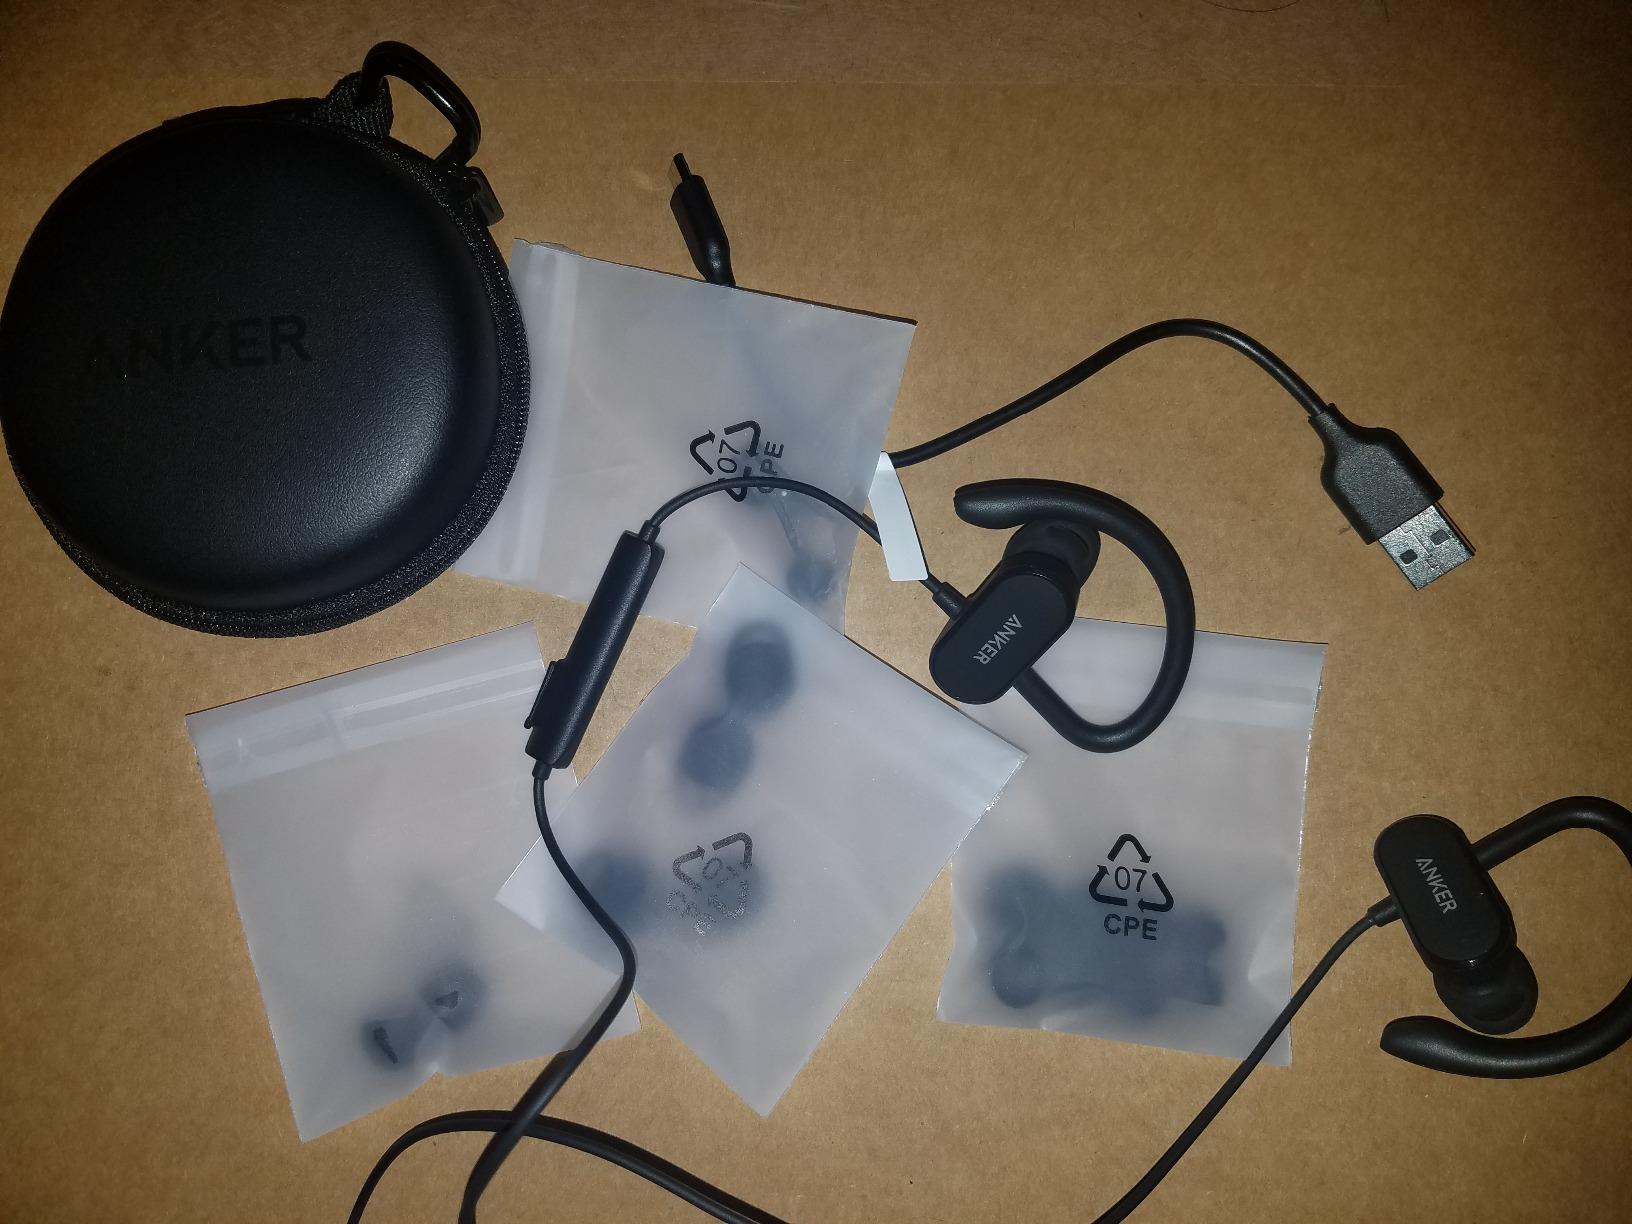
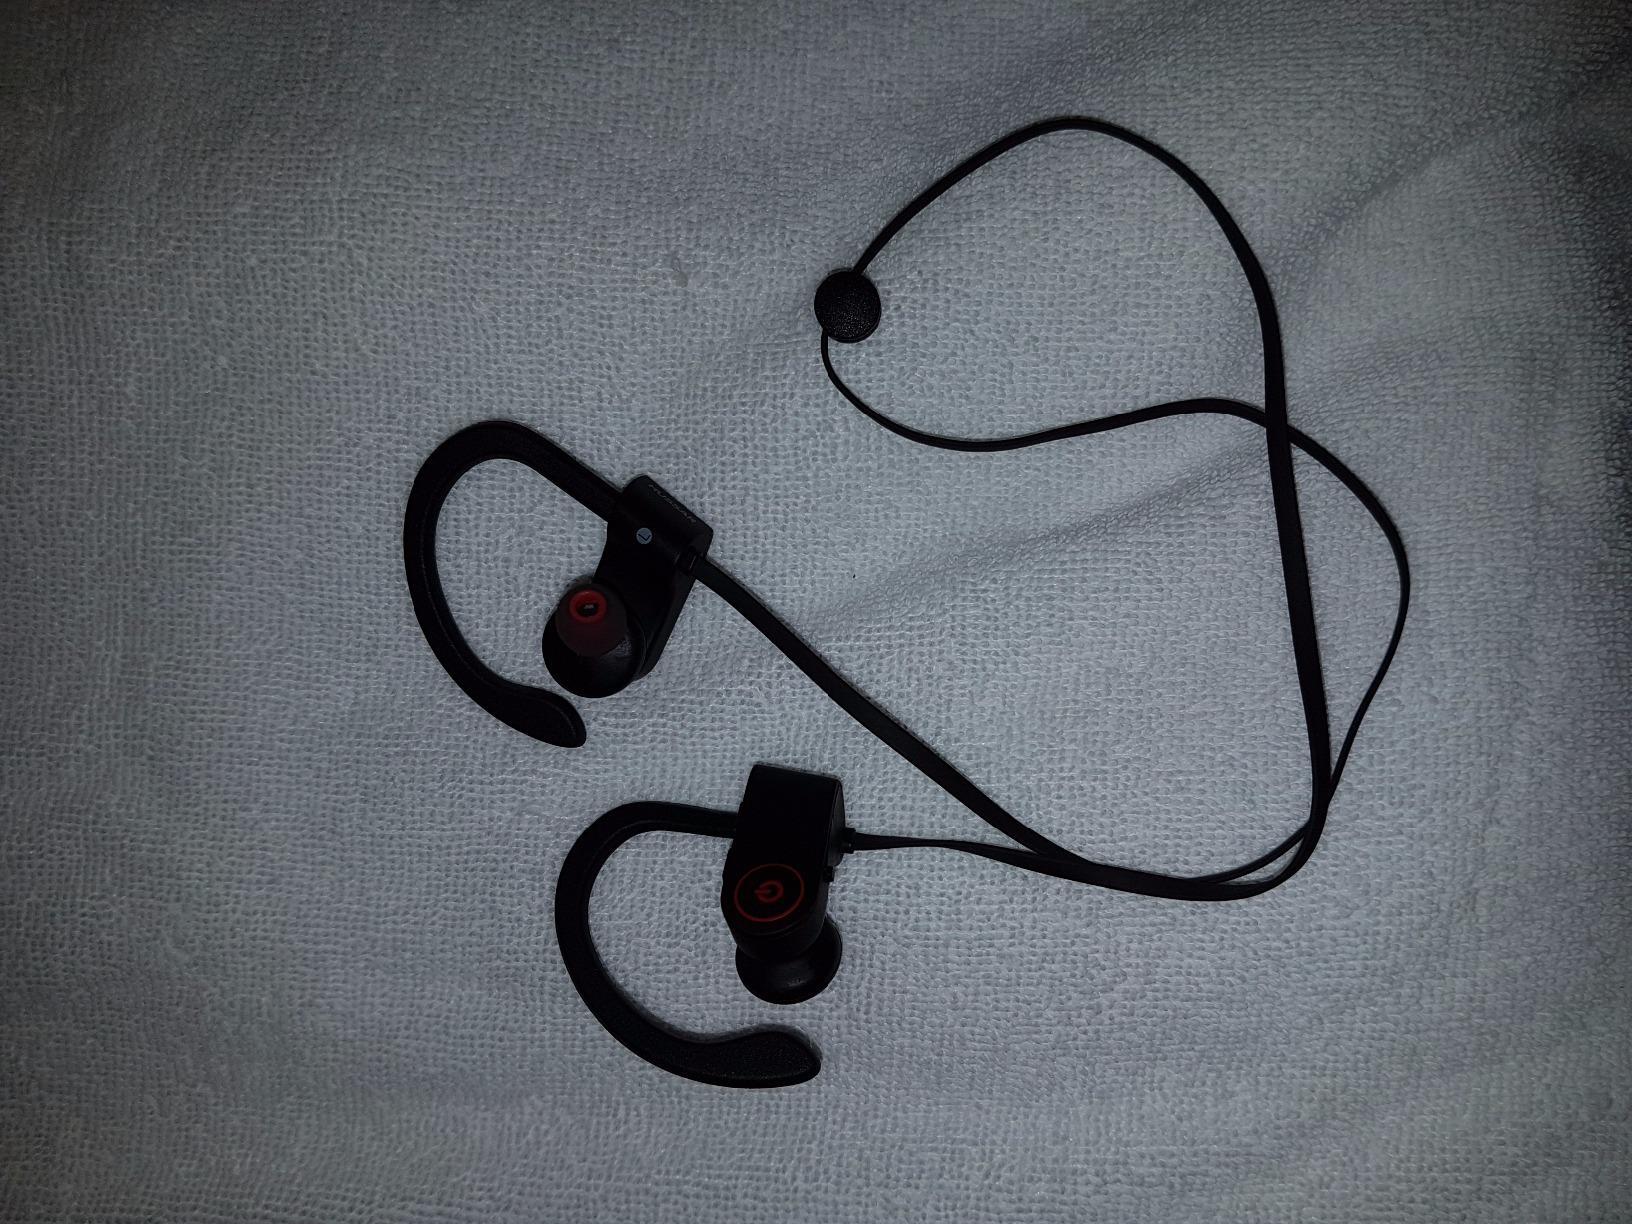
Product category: headphones
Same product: no